Neurogenic shock

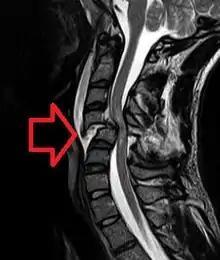
Cervical spine MRI of a patient with SCI: C4 fracture and dislocation, spinal cord compression

Neurogenic shock is a distributive type of shock resulting in hypotension (low blood pressure), often with bradycardia (slowed heart rate), caused by disruption of autonomic nervous system pathways. It can occur after damage to the central nervous system, such as spinal cord injury and traumatic brain injury. Low blood pressure occurs due to decreased systemic vascular resistance resulting from loss of sympathetic tone, which in turn causes blood pooling within the extremities rather than being available to circulate throughout the body. The slowed heart rate results from a vagal response unopposed by a sympathetic nervous system (SNS) response. Such cardiovascular instability is exacerbated by hypoxia, or treatment with endotracheal or endobronchial suction used to prevent pulmonary aspiration.